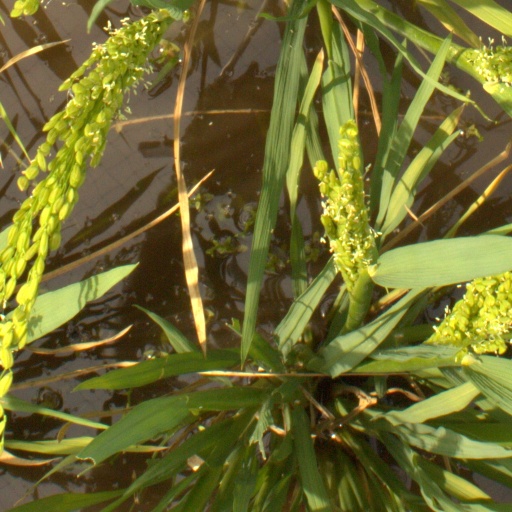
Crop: rice